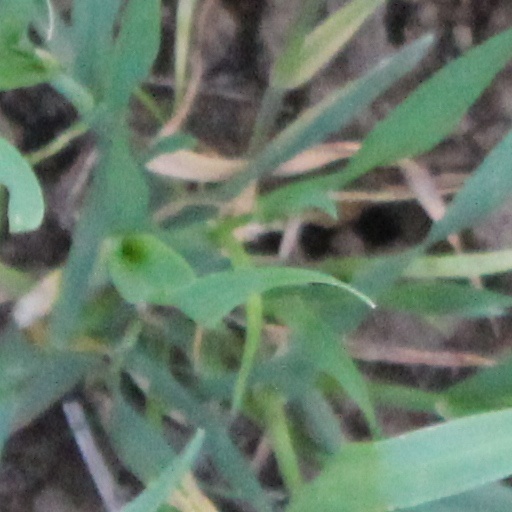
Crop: wheat